Rodrigo Corrales

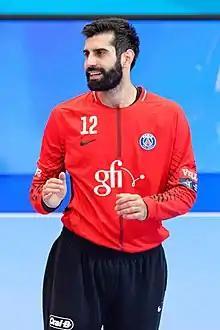
Corrales in 2017

Rodrigo Corrales Rodal (born 24 January 1991) is a Spanish handball player for ONE Veszprém and the Spanish national handball team.